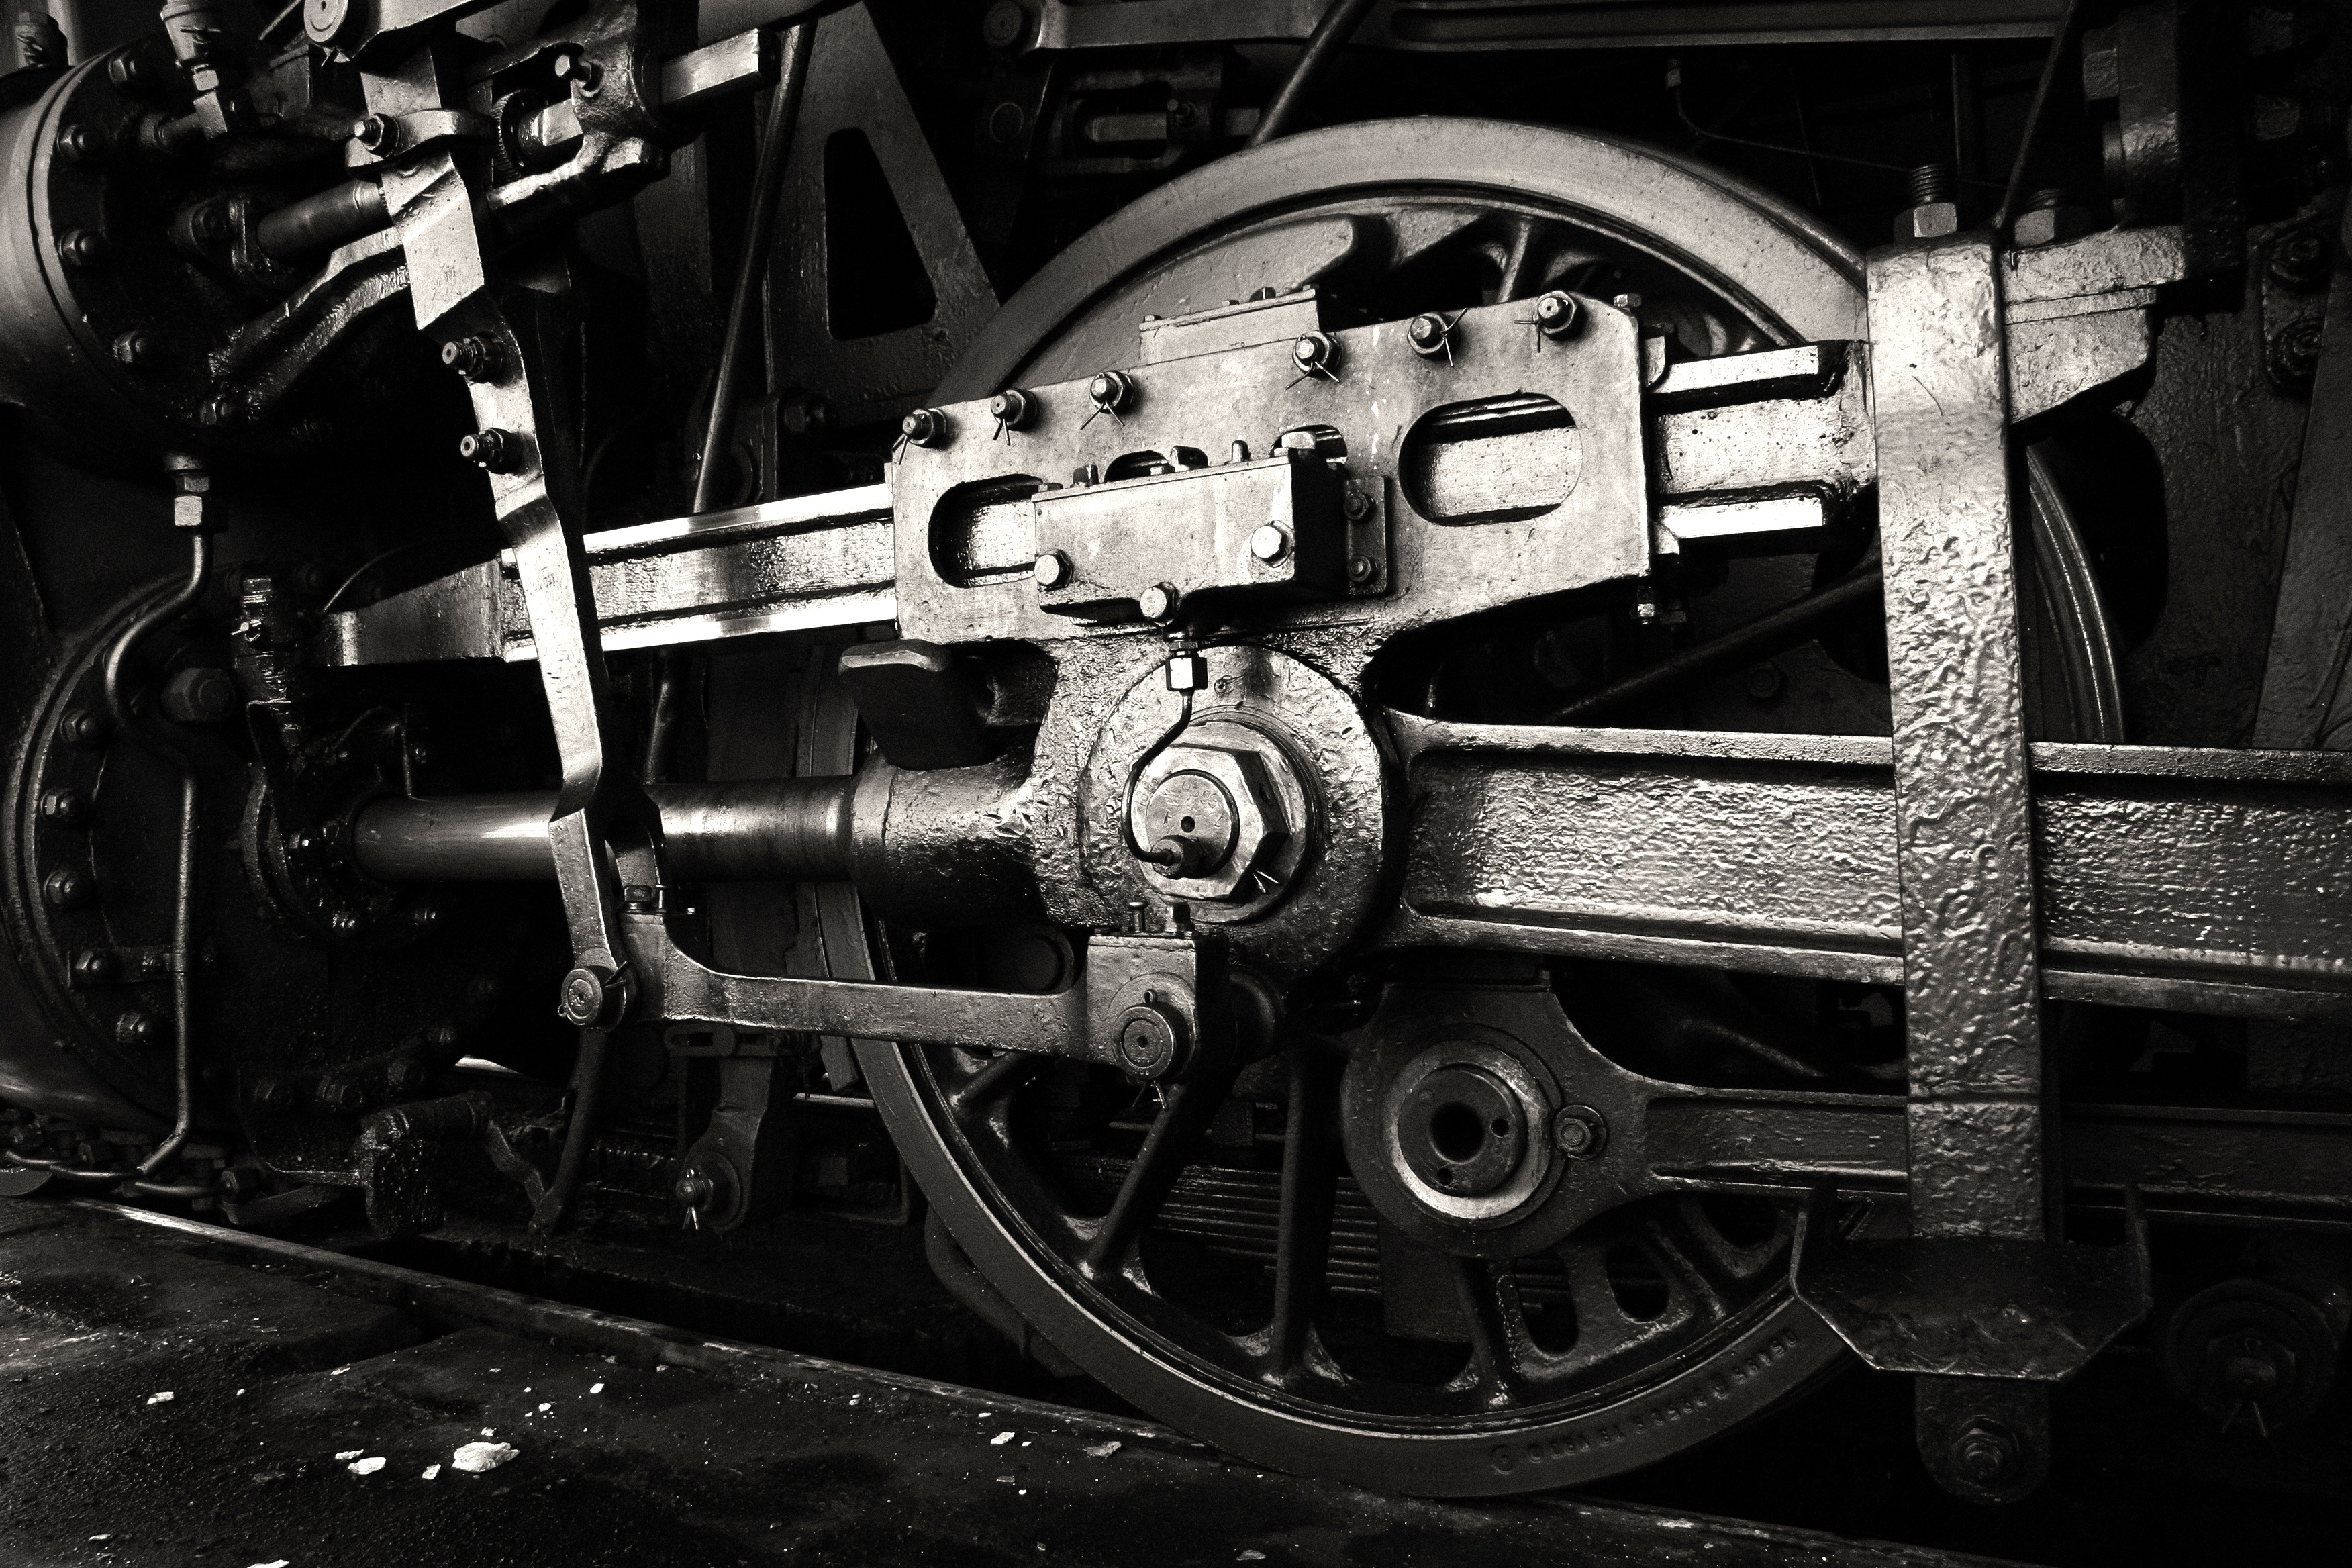
black and white, railway, wheel, rail, train, vehicle, darkness, black, monochrome, locomotive, engine, loco, steam locomotive, monochrome photography, aircraft engine, automotive engine part